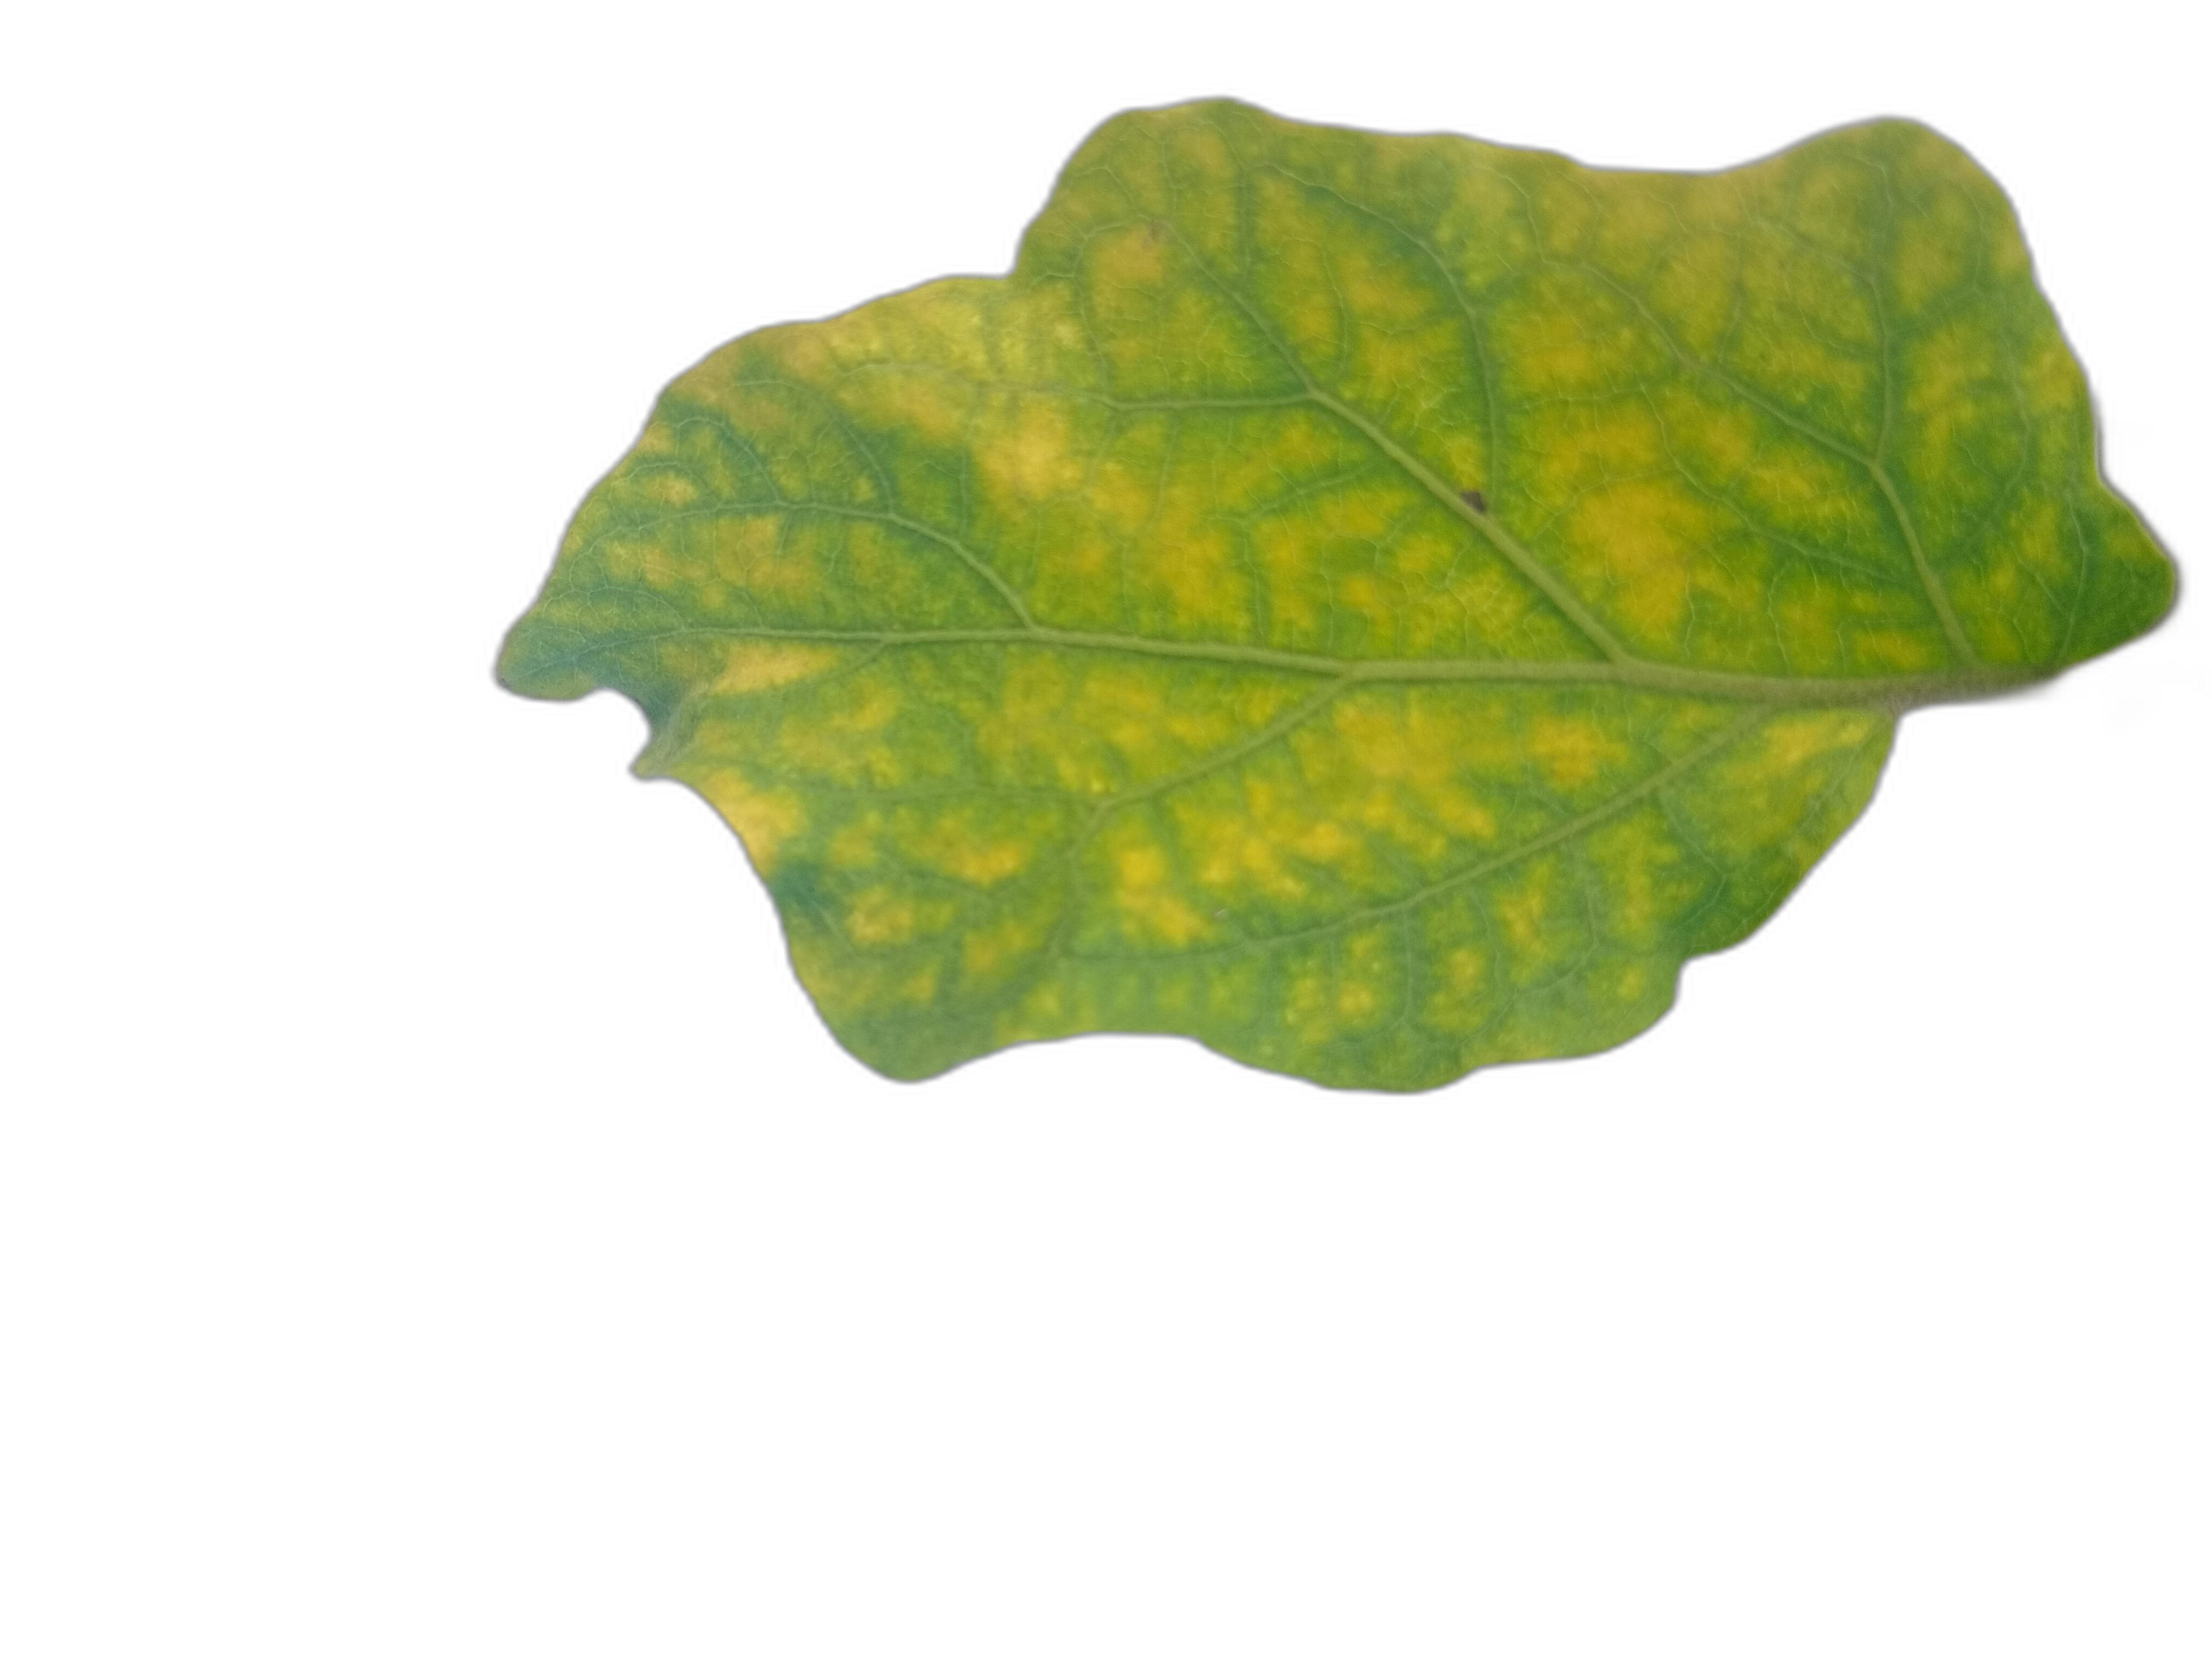
Label: Mosaic Virus Disease